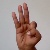
The image shows a hand gesture representing the letter 'F' in Indian Sign Language.